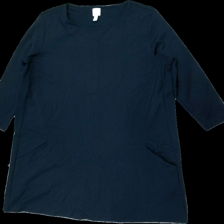
View: front
Type: Dress
Category: Ladies
Brand: H&M
Colors: Blue
Material: 74% viscose 26% polyester
Cut: Regular
Size: XL
Season: All
Damage location: top center
Damage 2 location: middle right
Price range: 50-100
Recommended usage: Reuse
Description: blå klänning